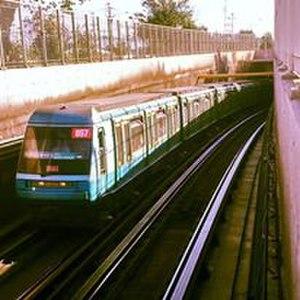
Le NS-93 est le troisième modèle de métro sur pneumatiques du Métro de Santiago dessiné et construit par Alstom en France. Au total ce sont 34 trains et ils circulent sur les Lignes 1 et 5 du Mètro de Santiago. NS-93 est basé sur le modèle MP 89 qui a été l'emblème du Métro de Paris. Ils ont été construits pour circuler originellement sur la Ligne 5, mais ils ont tous été déplacés dans ses premières années de fonctionnement vers la Ligne 1. Un an avant son début officiel sur la Ligne 5, ces trains ont fonctionné sur la ligne 2 jusqu'en 1997.